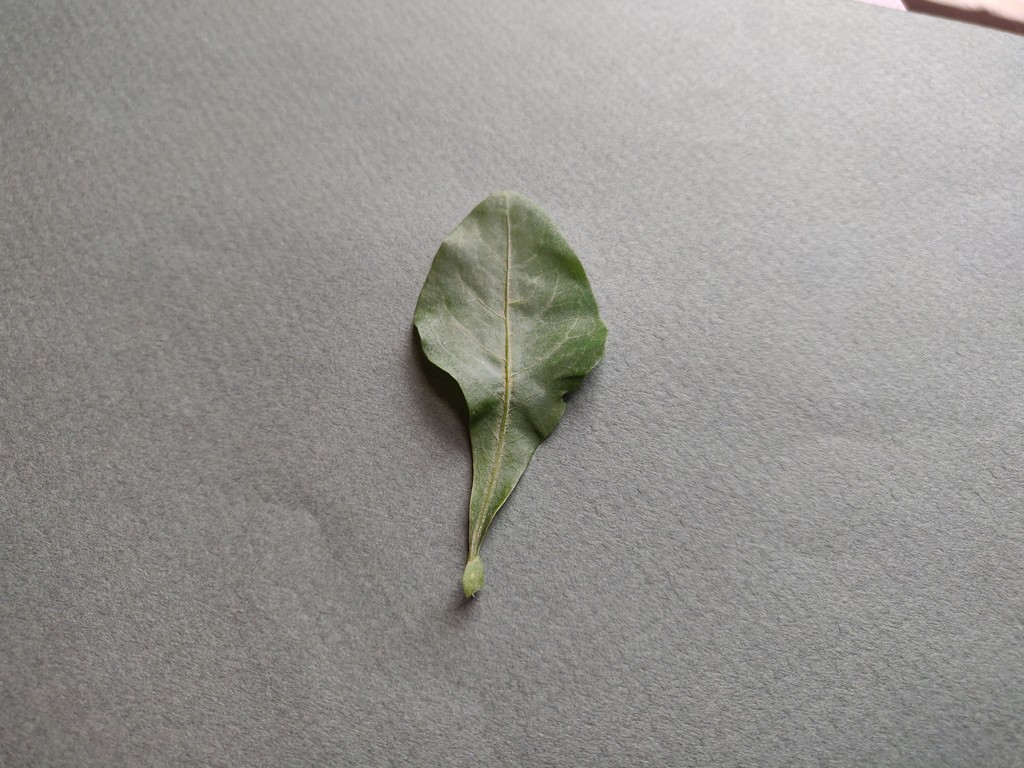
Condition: Healthy
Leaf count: single
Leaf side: front